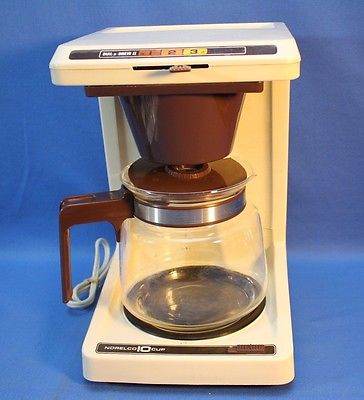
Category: coffee maker